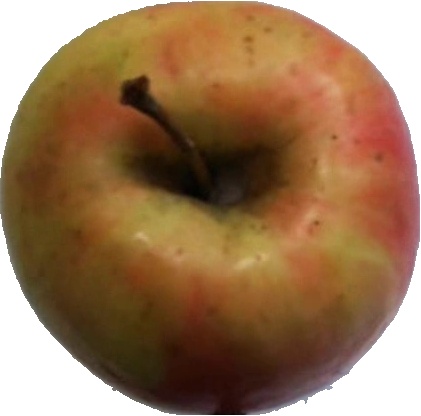
Label: apple_pink_lady_1